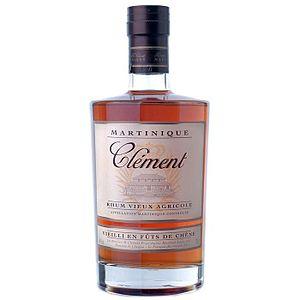
Bouteille de rhum vieux
Le rhum Clément est un rhum agricole produit en Martinique depuis 1887 selon les règles héritées d'Homère et de Charles Clément.